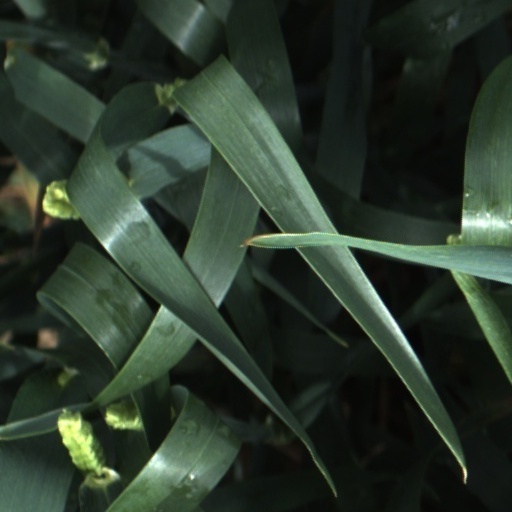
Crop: wheat